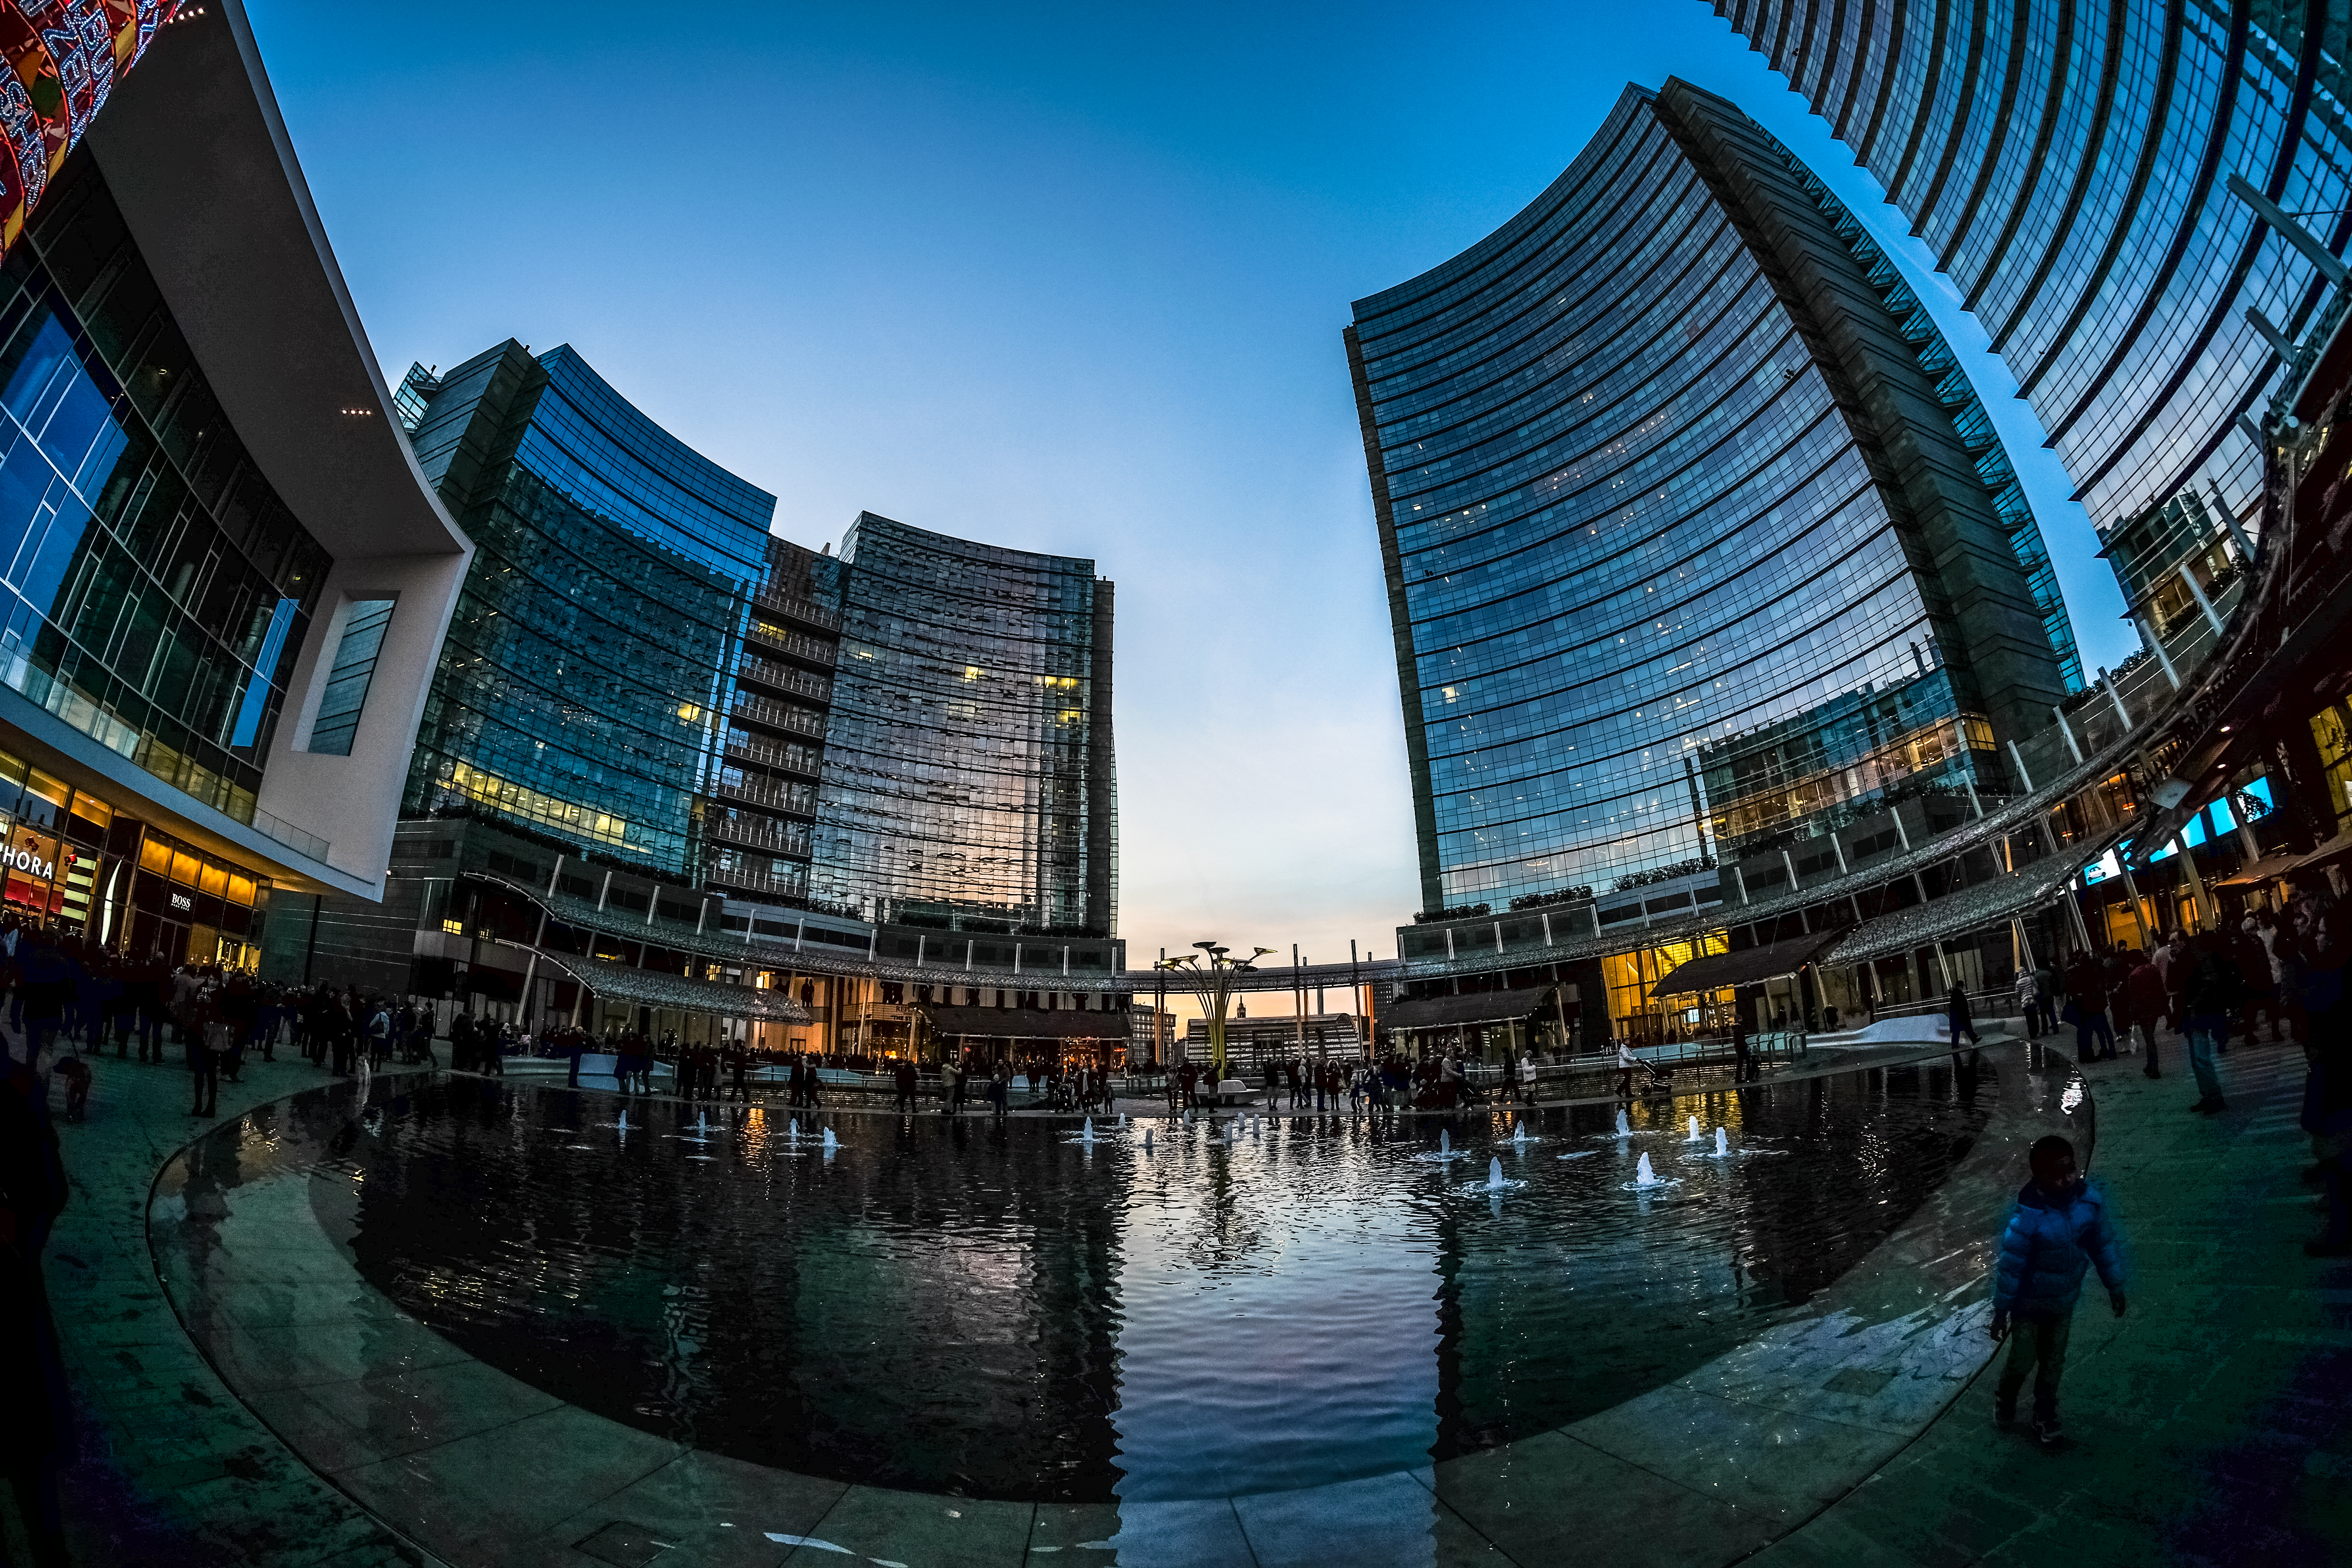
architecture, skyline, night, city, skyscraper, cityscape, downtown, dusk, evening, reflection, landmark, tower block, buildings, fountain, metropolis, urban area, human settlement, metropolitan area, wide angle photography